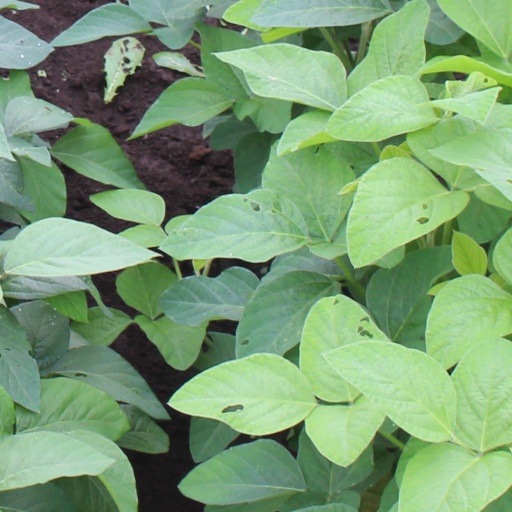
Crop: soybean